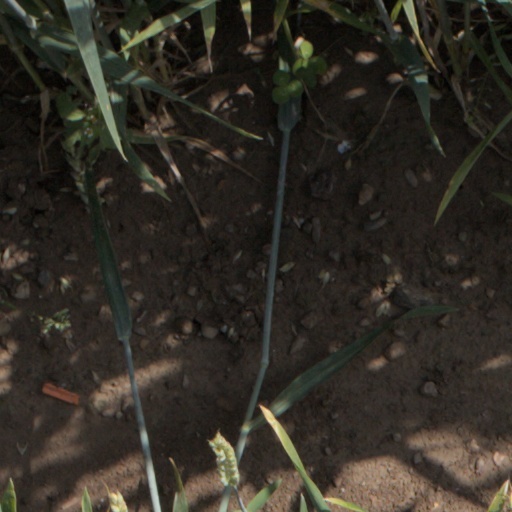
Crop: wheat